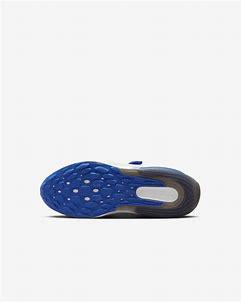
Brand: Nike
Model: Air Zoom Arcadia 2